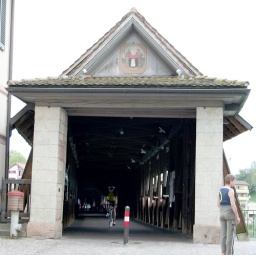
If you walk or bike across this bridge in Bad Sackingen, Germany, you will find yourself in Switzerland.